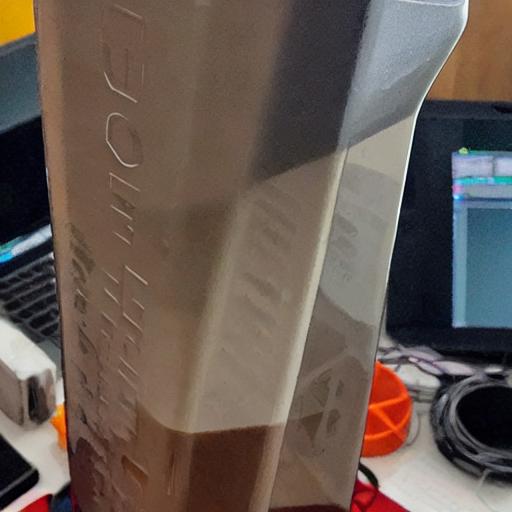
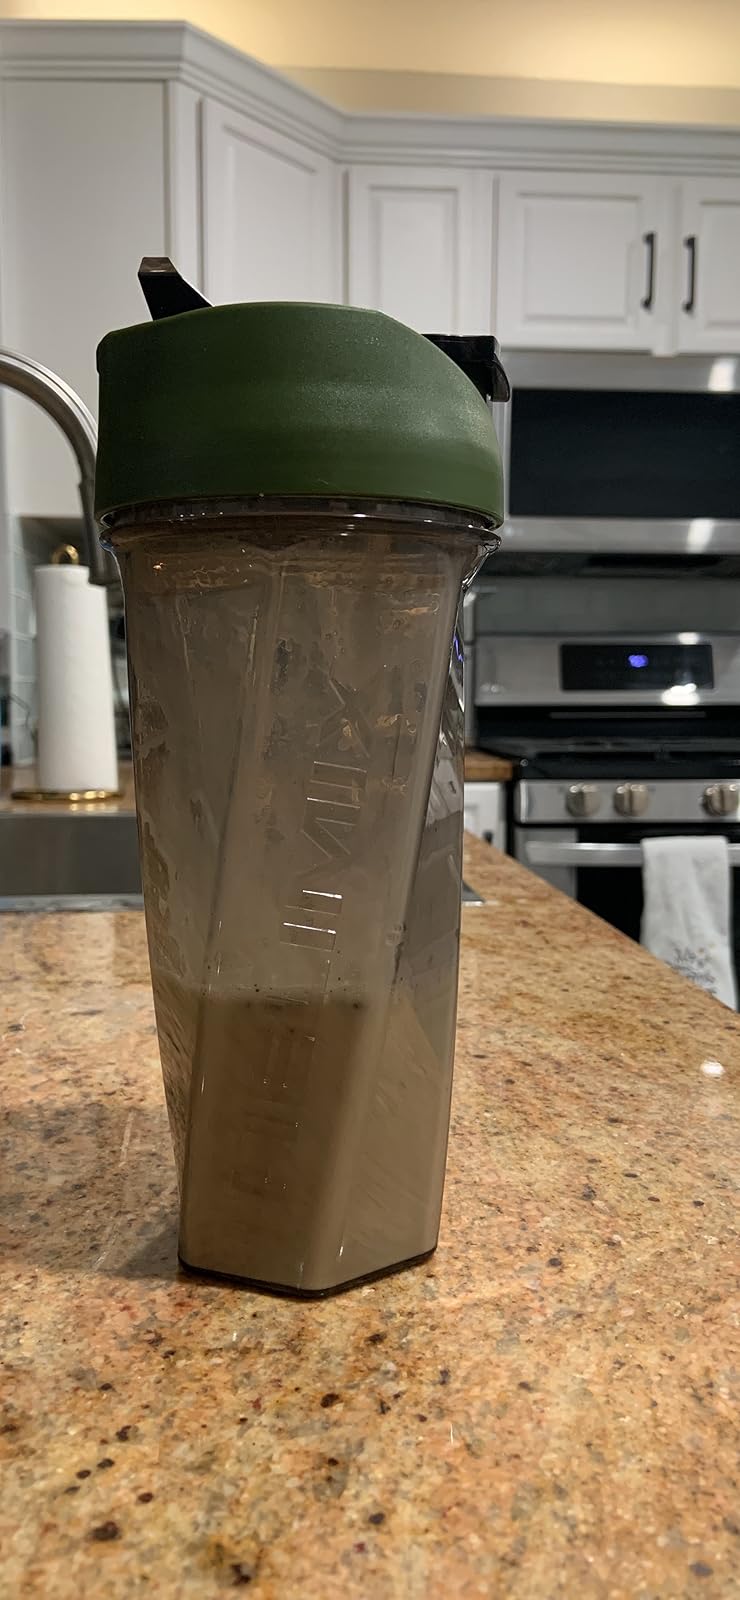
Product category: items_blender
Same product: no